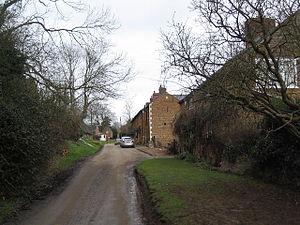
Ridlington est un village et une paroisse civile d'Angleterre situé dans l'ouest du Rutland. La population du village était de 202 personnes en 2001, et de 260 en 2011 avec celles d'Ayston, Leighfield et Wardley.